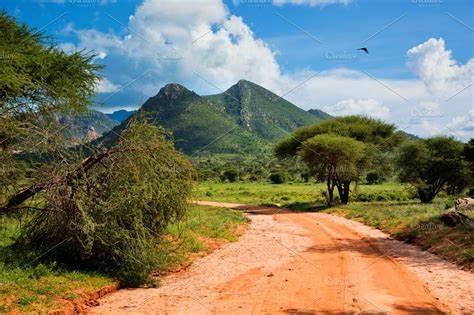
Barabara ndogo inapita katikati ya miti na kuelekea milimani, hii inaonyesha uzuri wa mazingira ya asilia na vivutio vya kitalii.